Le Flon (Lausanne)

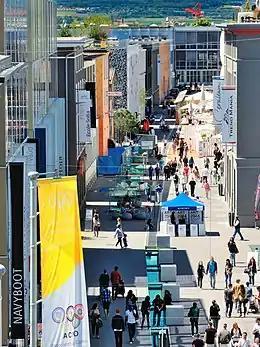
The "Voie du Chariot" with the fountain symbolising the Flon river

Le Flon is a district of the city of Lausanne, in Switzerland. It is served by Lausanne Métro lines 1 and 2 from Lausanne-Flon station.